Gra Rueb

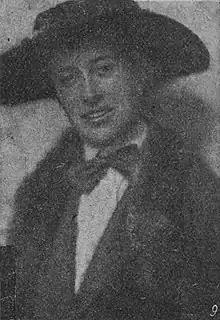
Gra Rueb in 1919

Gra Rueb (4 September 188526 December 1972) was a Dutch sculptor. Her work was part of the sculpture event in the art competition at the 1928 Summer Olympics. Rueb's work was included in the 1939 exhibition and sale "Onze Kunst van Heden" (Our Art of Today) at the Rijksmuseum in Amsterdam.